The Slap (Australian TV series)

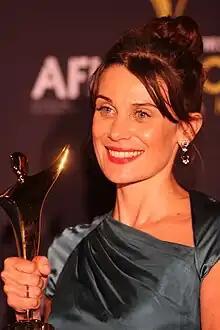
Diana Glenn pictured with her AACTA Award

The Region 4 DVD and Blu-ray was released on 1 December 2011.